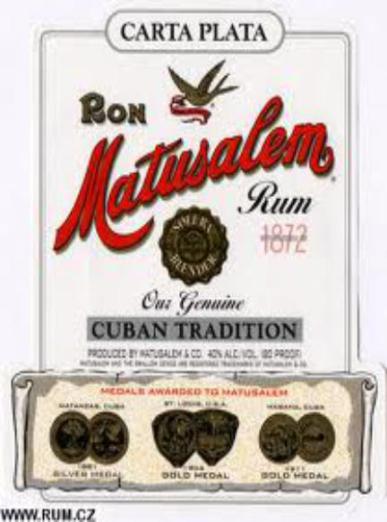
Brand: matusalem
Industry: Food